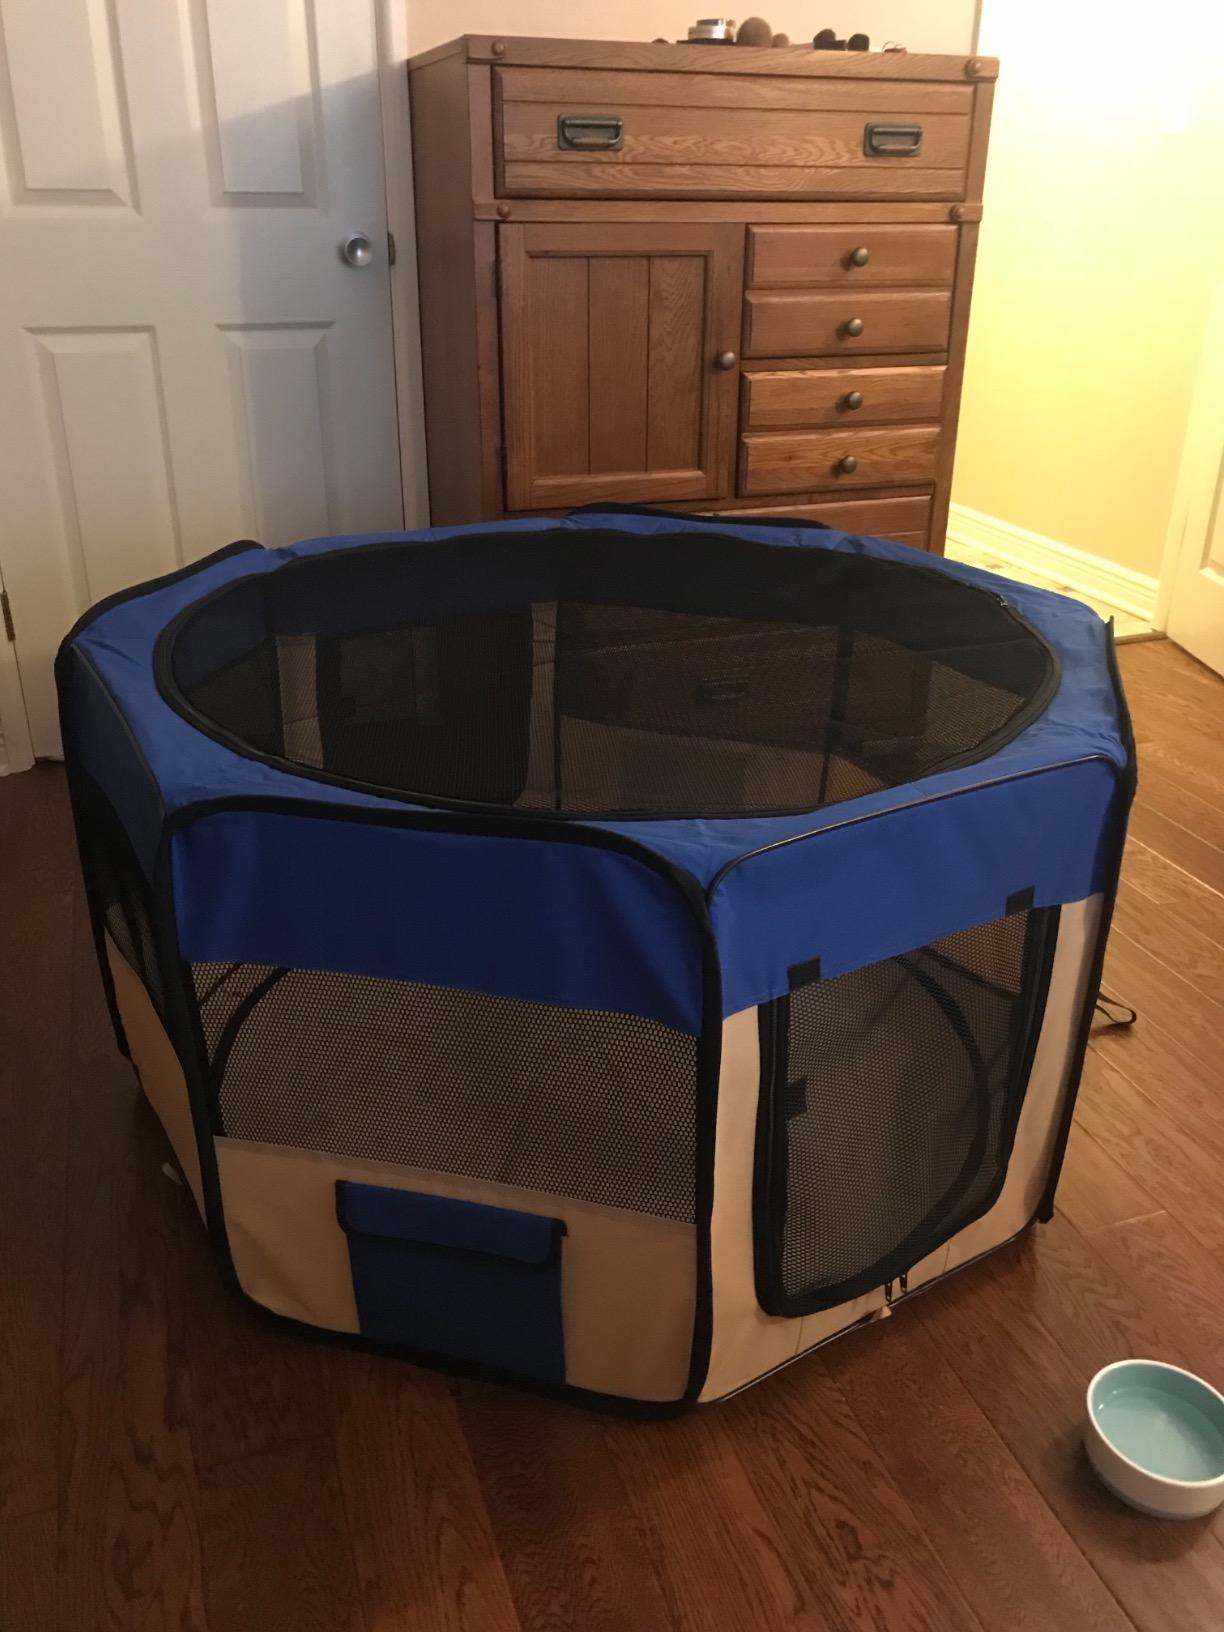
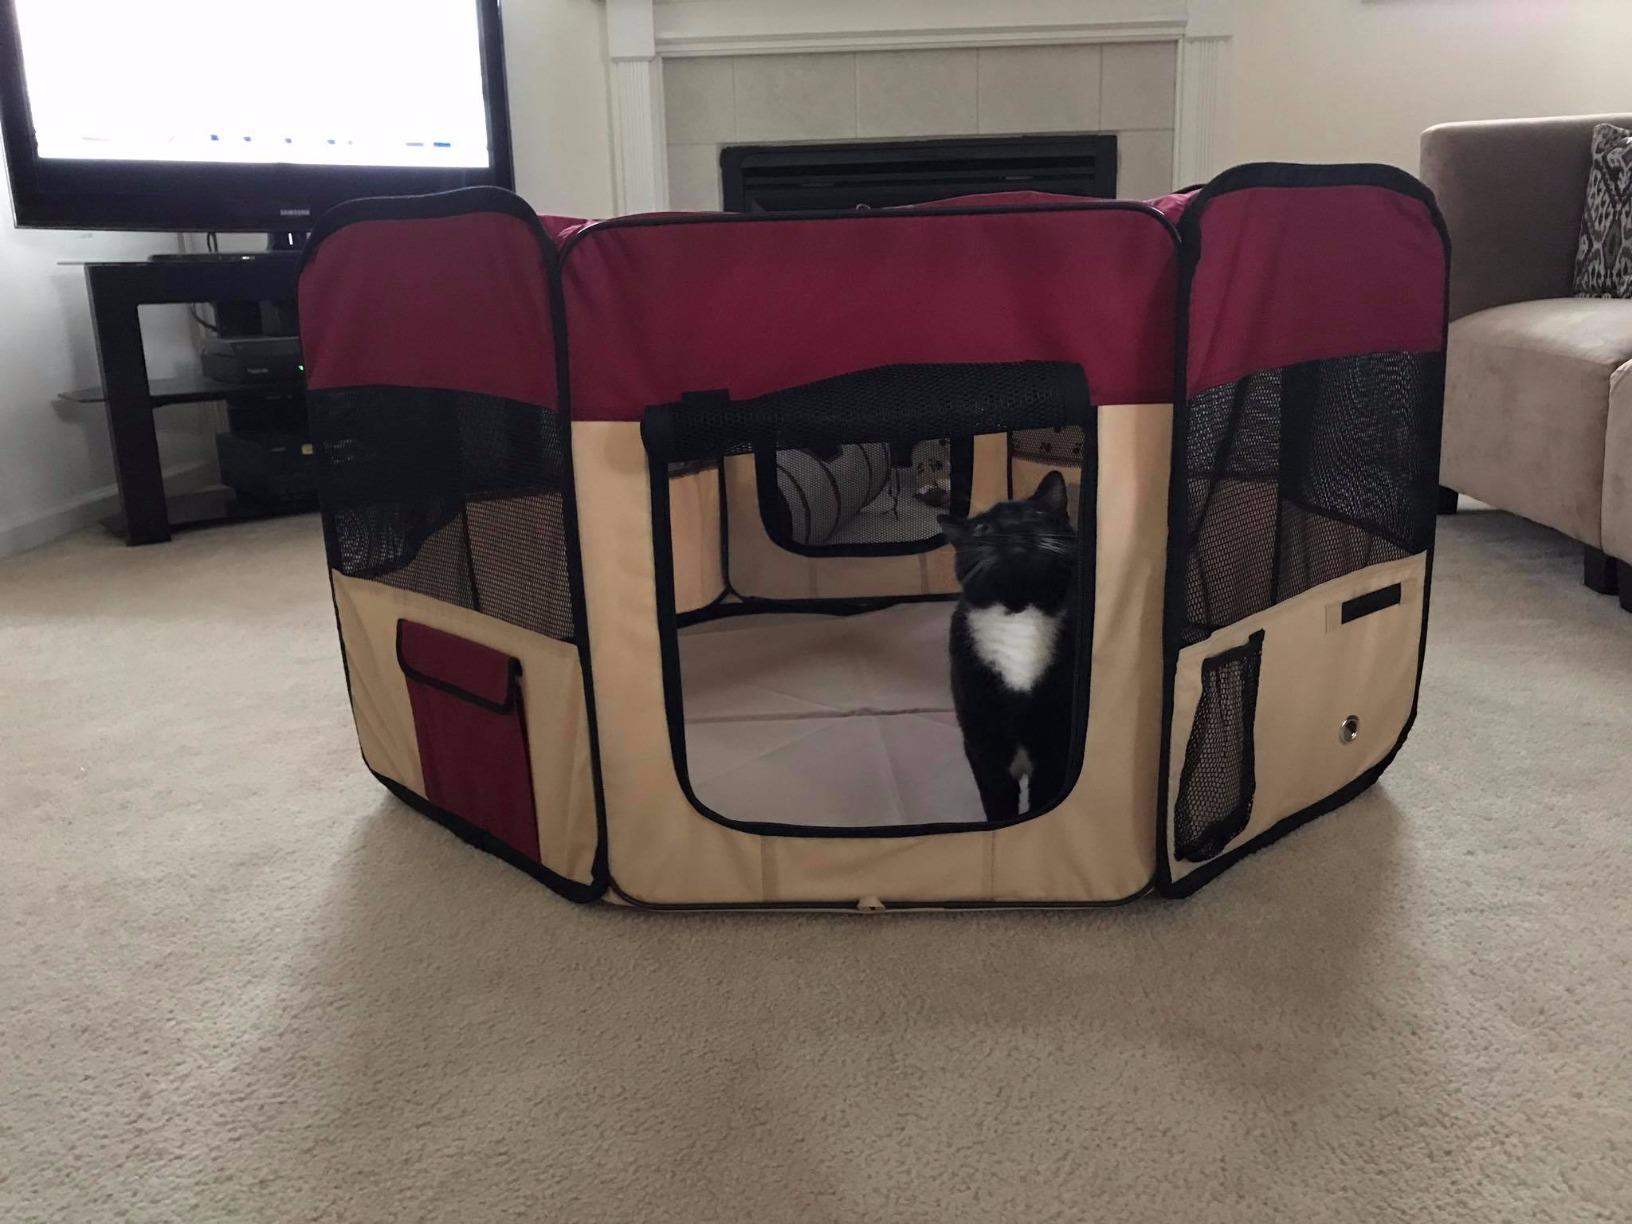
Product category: items_kennel
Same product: no